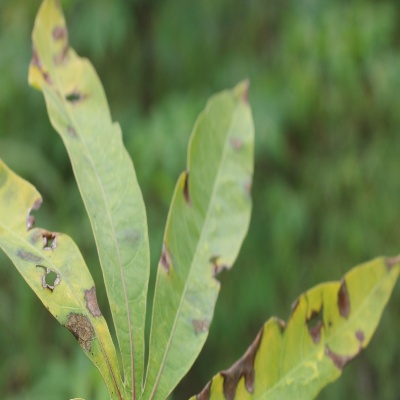
Crop: Cassava
Condition: brown spot